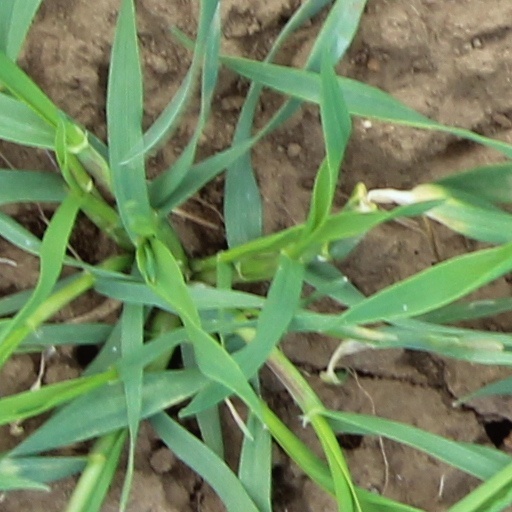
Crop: wheat